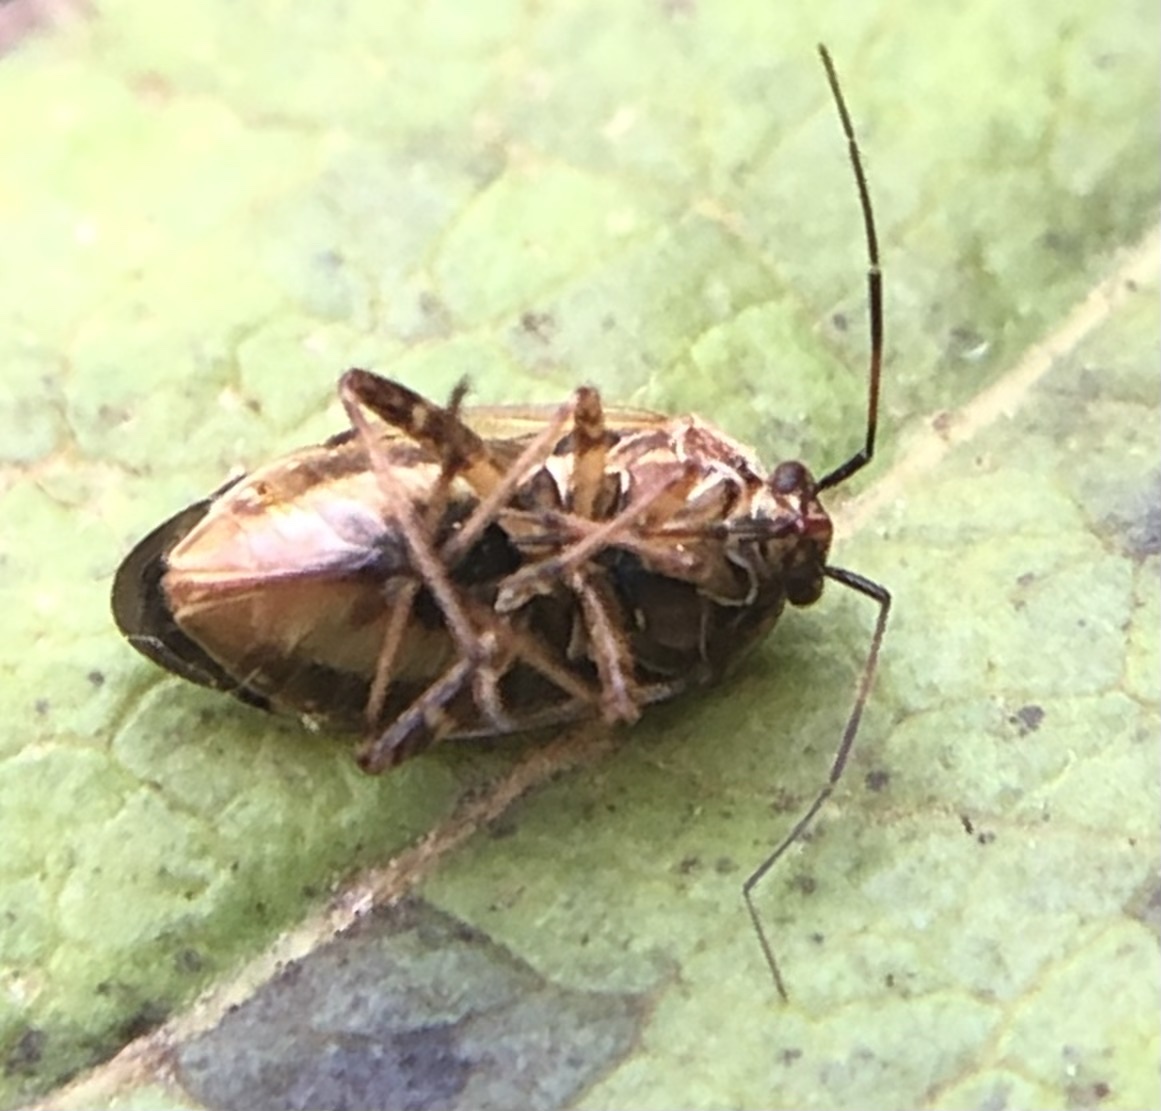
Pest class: lygus_bug